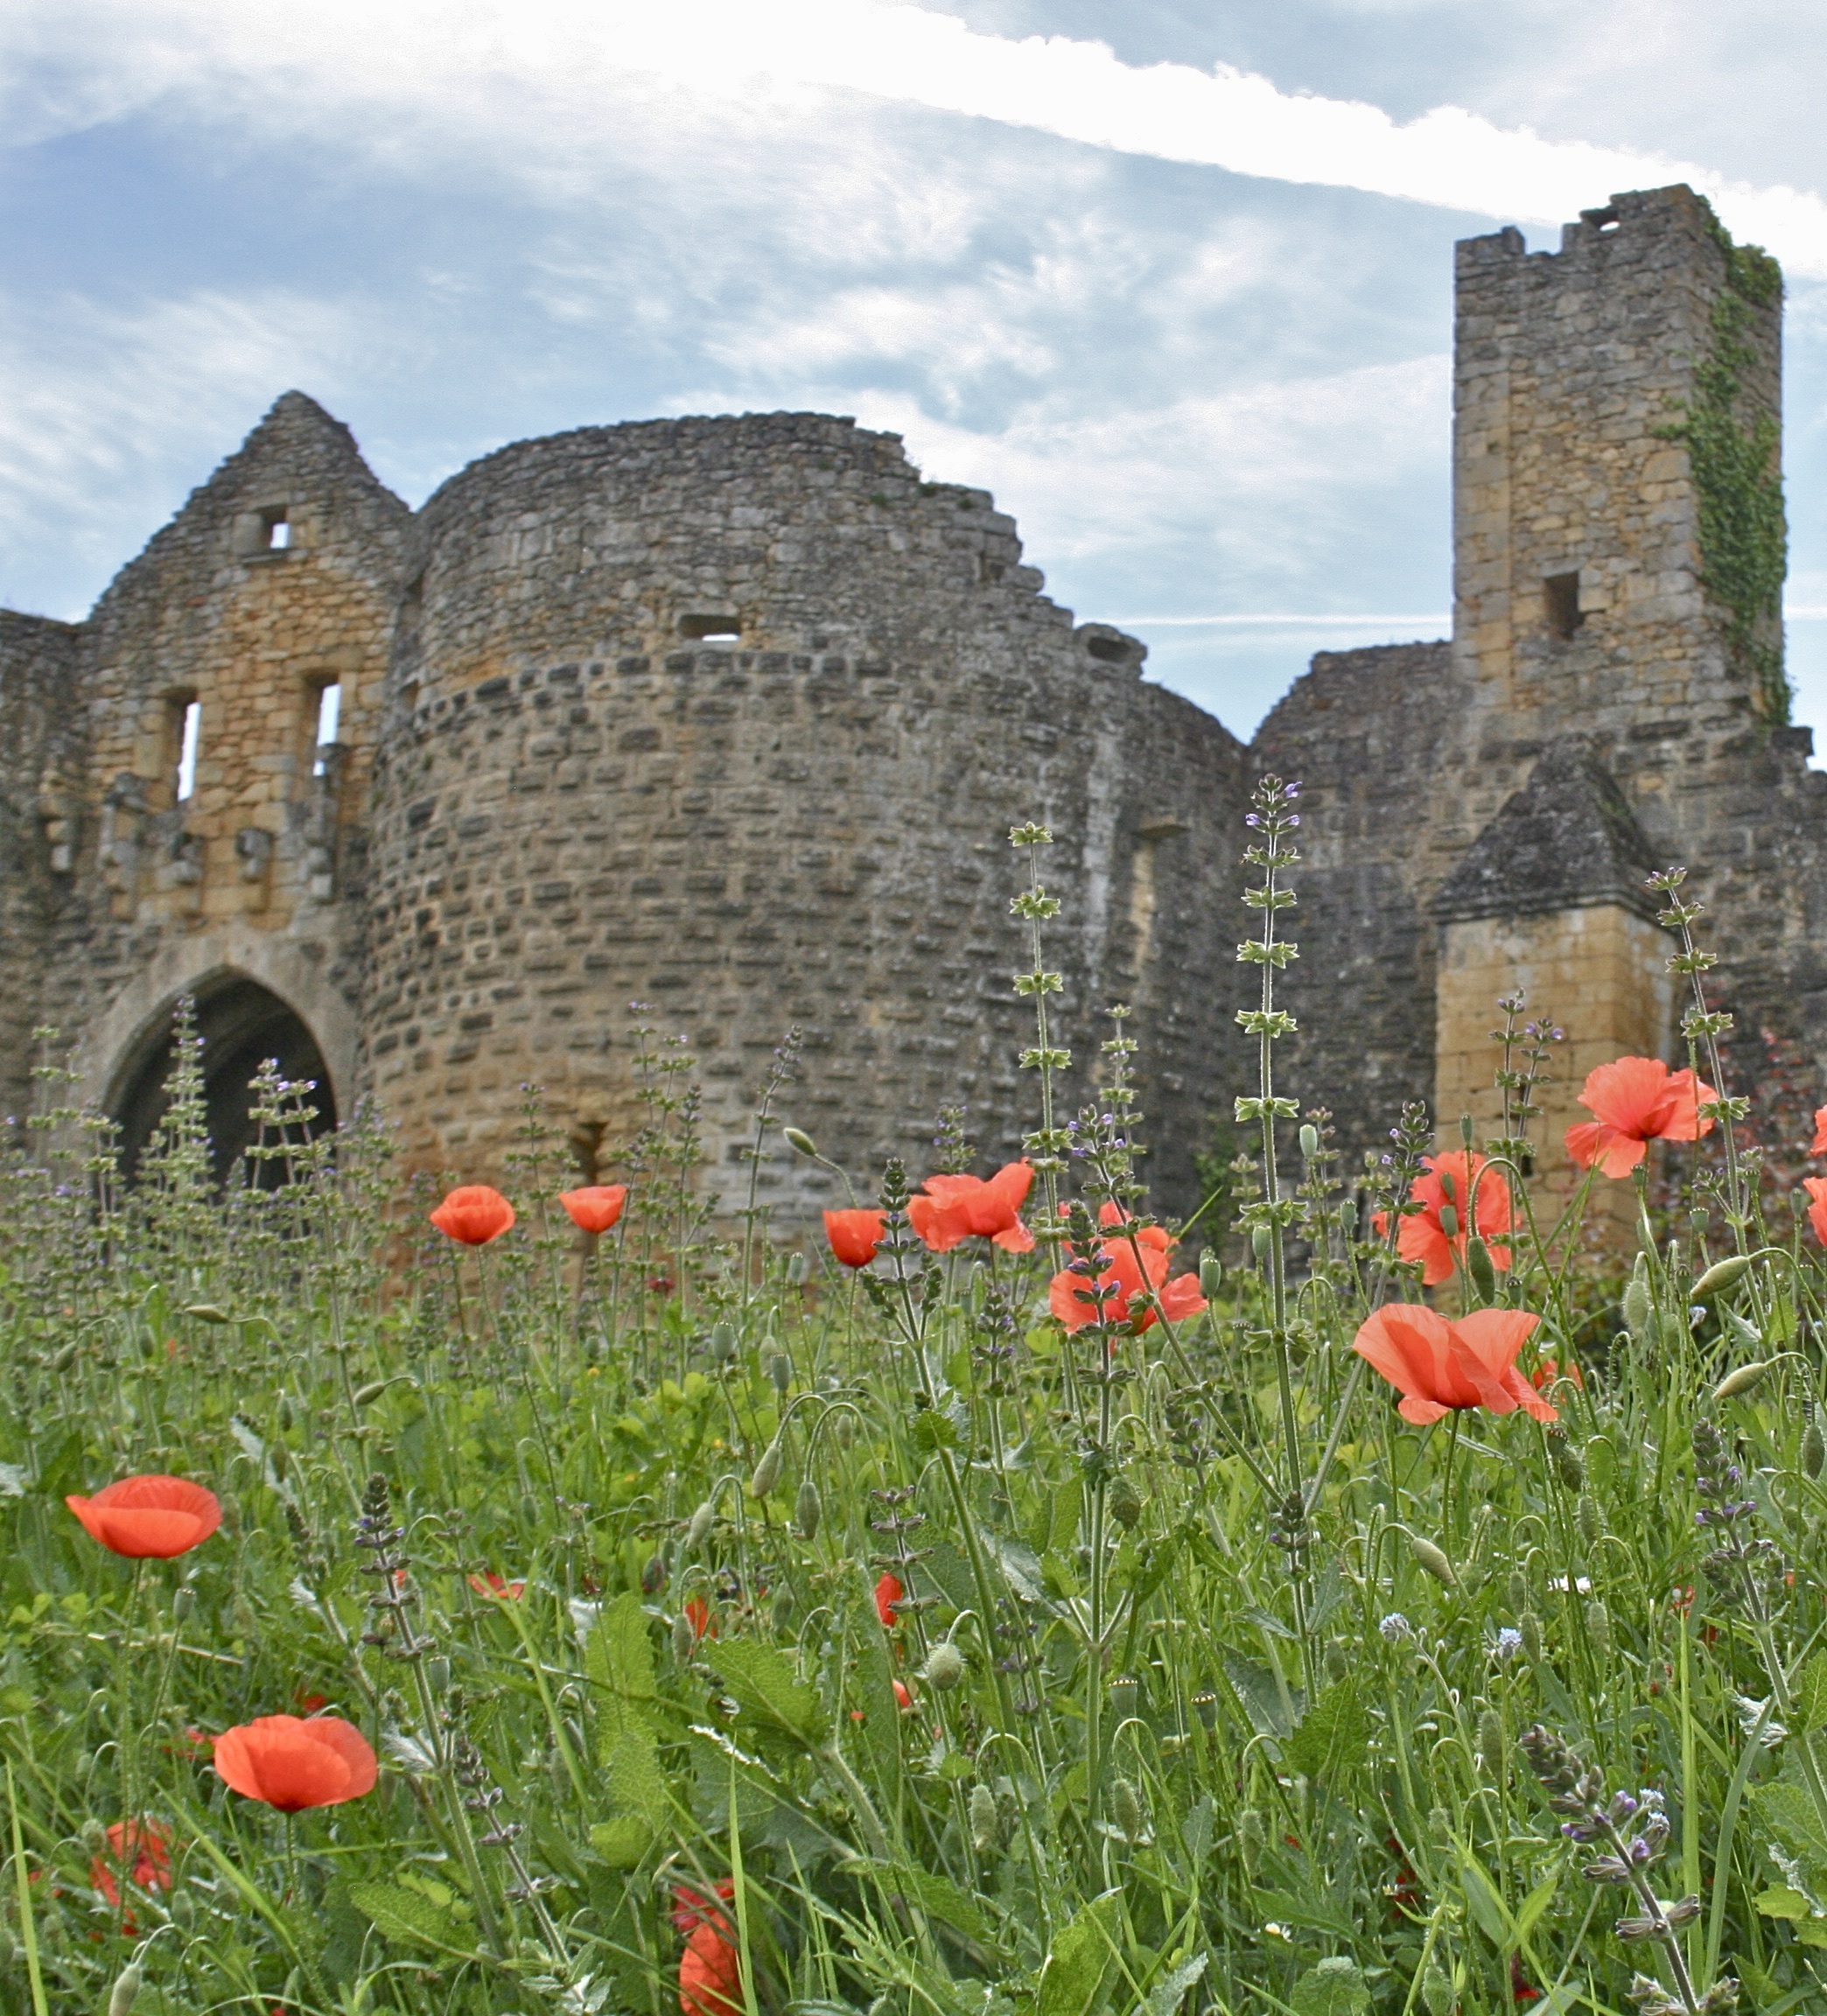
architecture, meadow, flower, village, castle, the, of, sarlat